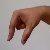
The image shows a hand gesture representing the letter 'Q' in Indian Sign Language.